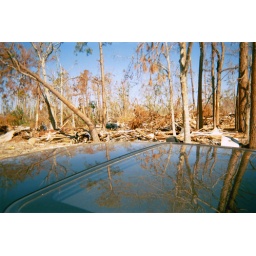
No,not the roof of the one who's window I'm hanging out of, in the midst of the trees and 'rubble' is a car.